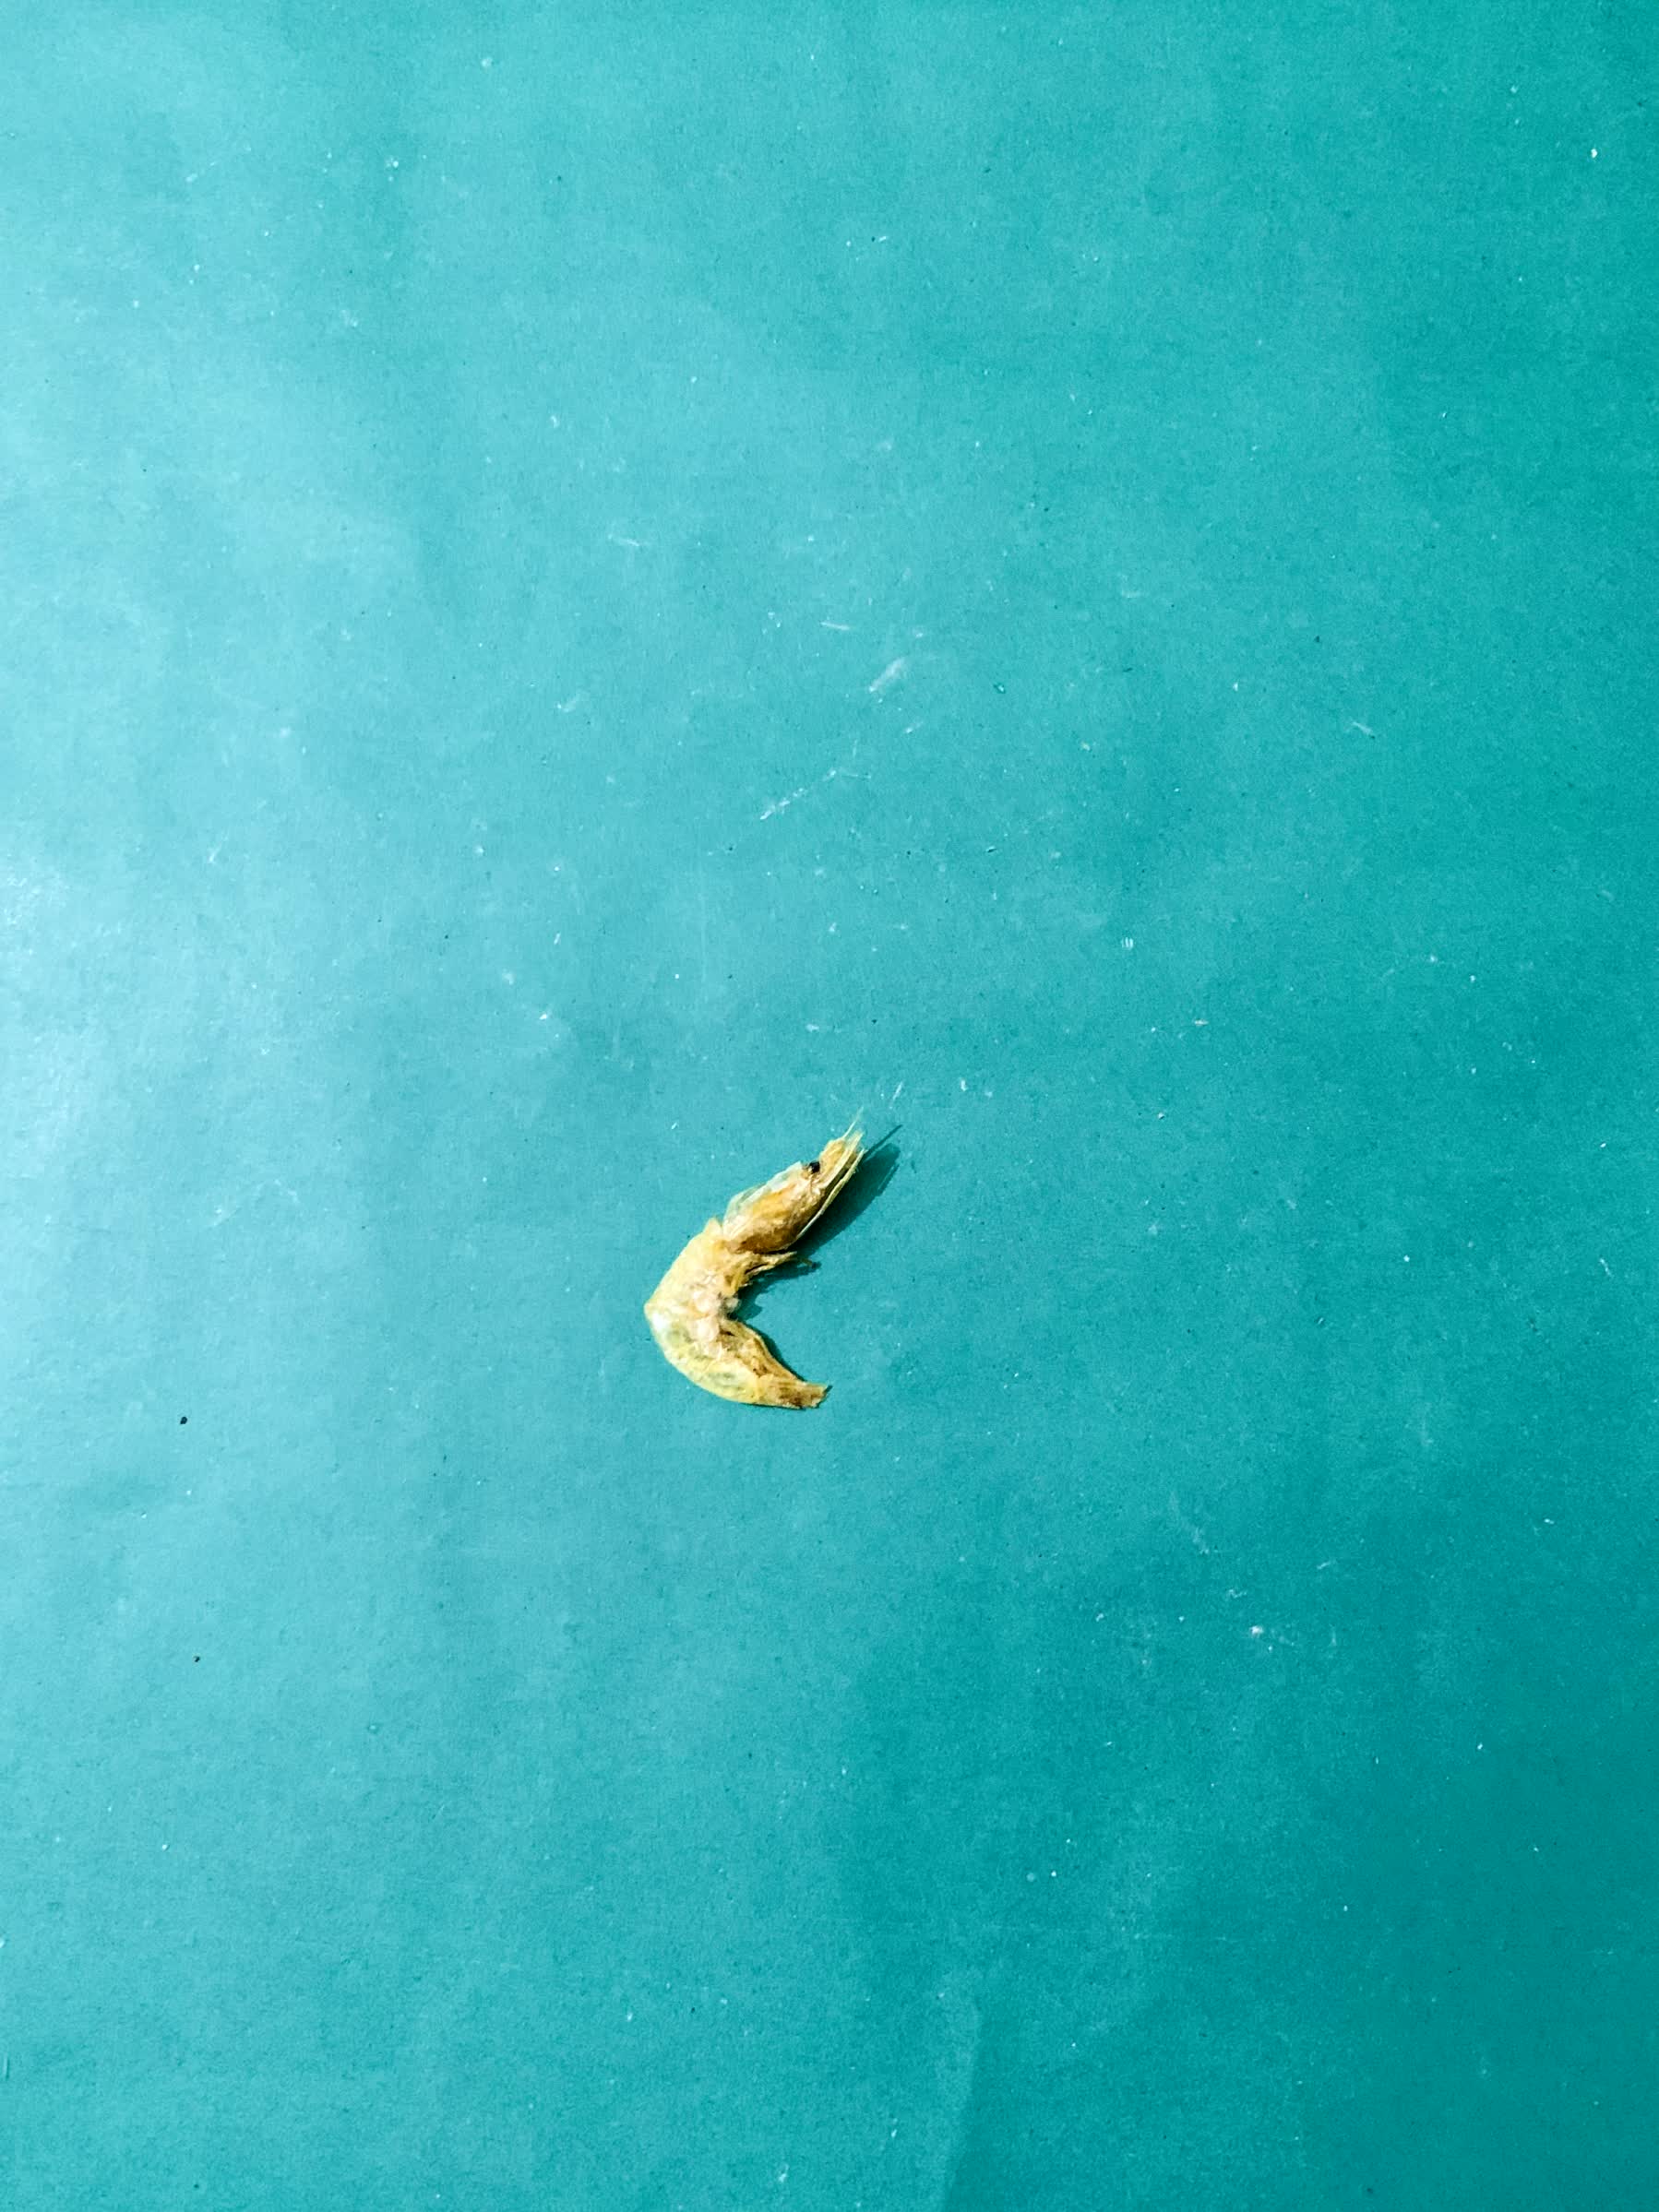
Species: chingri